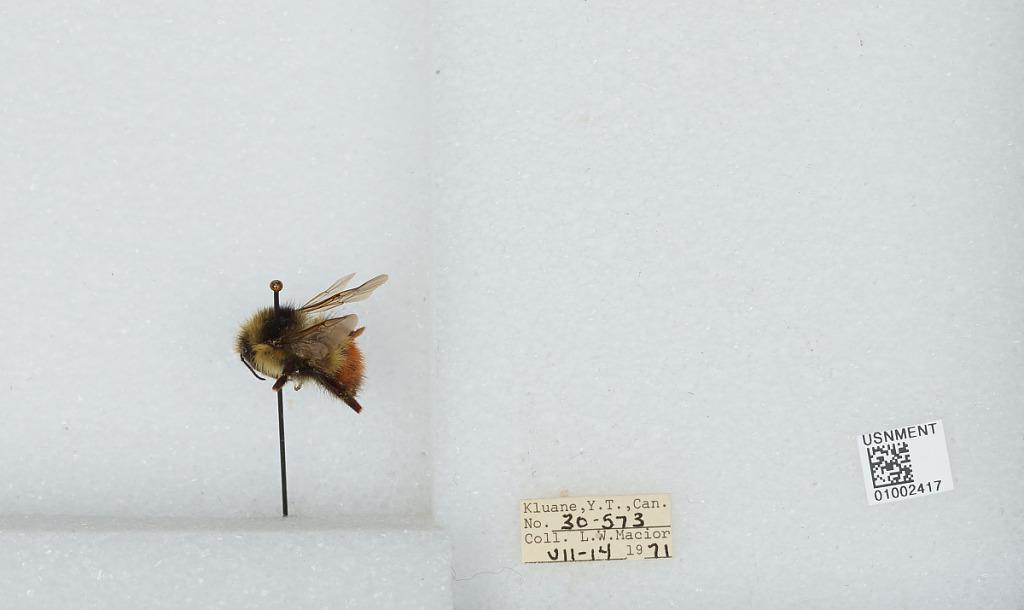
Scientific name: Bombus (Pyrobombus) flavifrons Cresson
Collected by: L. Macior
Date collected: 1971-7-14
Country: Canada
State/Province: Yukon Territory
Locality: Kluane
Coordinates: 60.75, -139.5